Alpine skiing at the 2020 Winter Youth Olympics – Boys' slalom

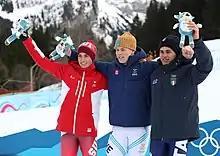

The boys' slalom competition of the 2020 Winter Youth Olympics was held at the Les Diablerets Alpine Centre, Switzerland, on 14 January.